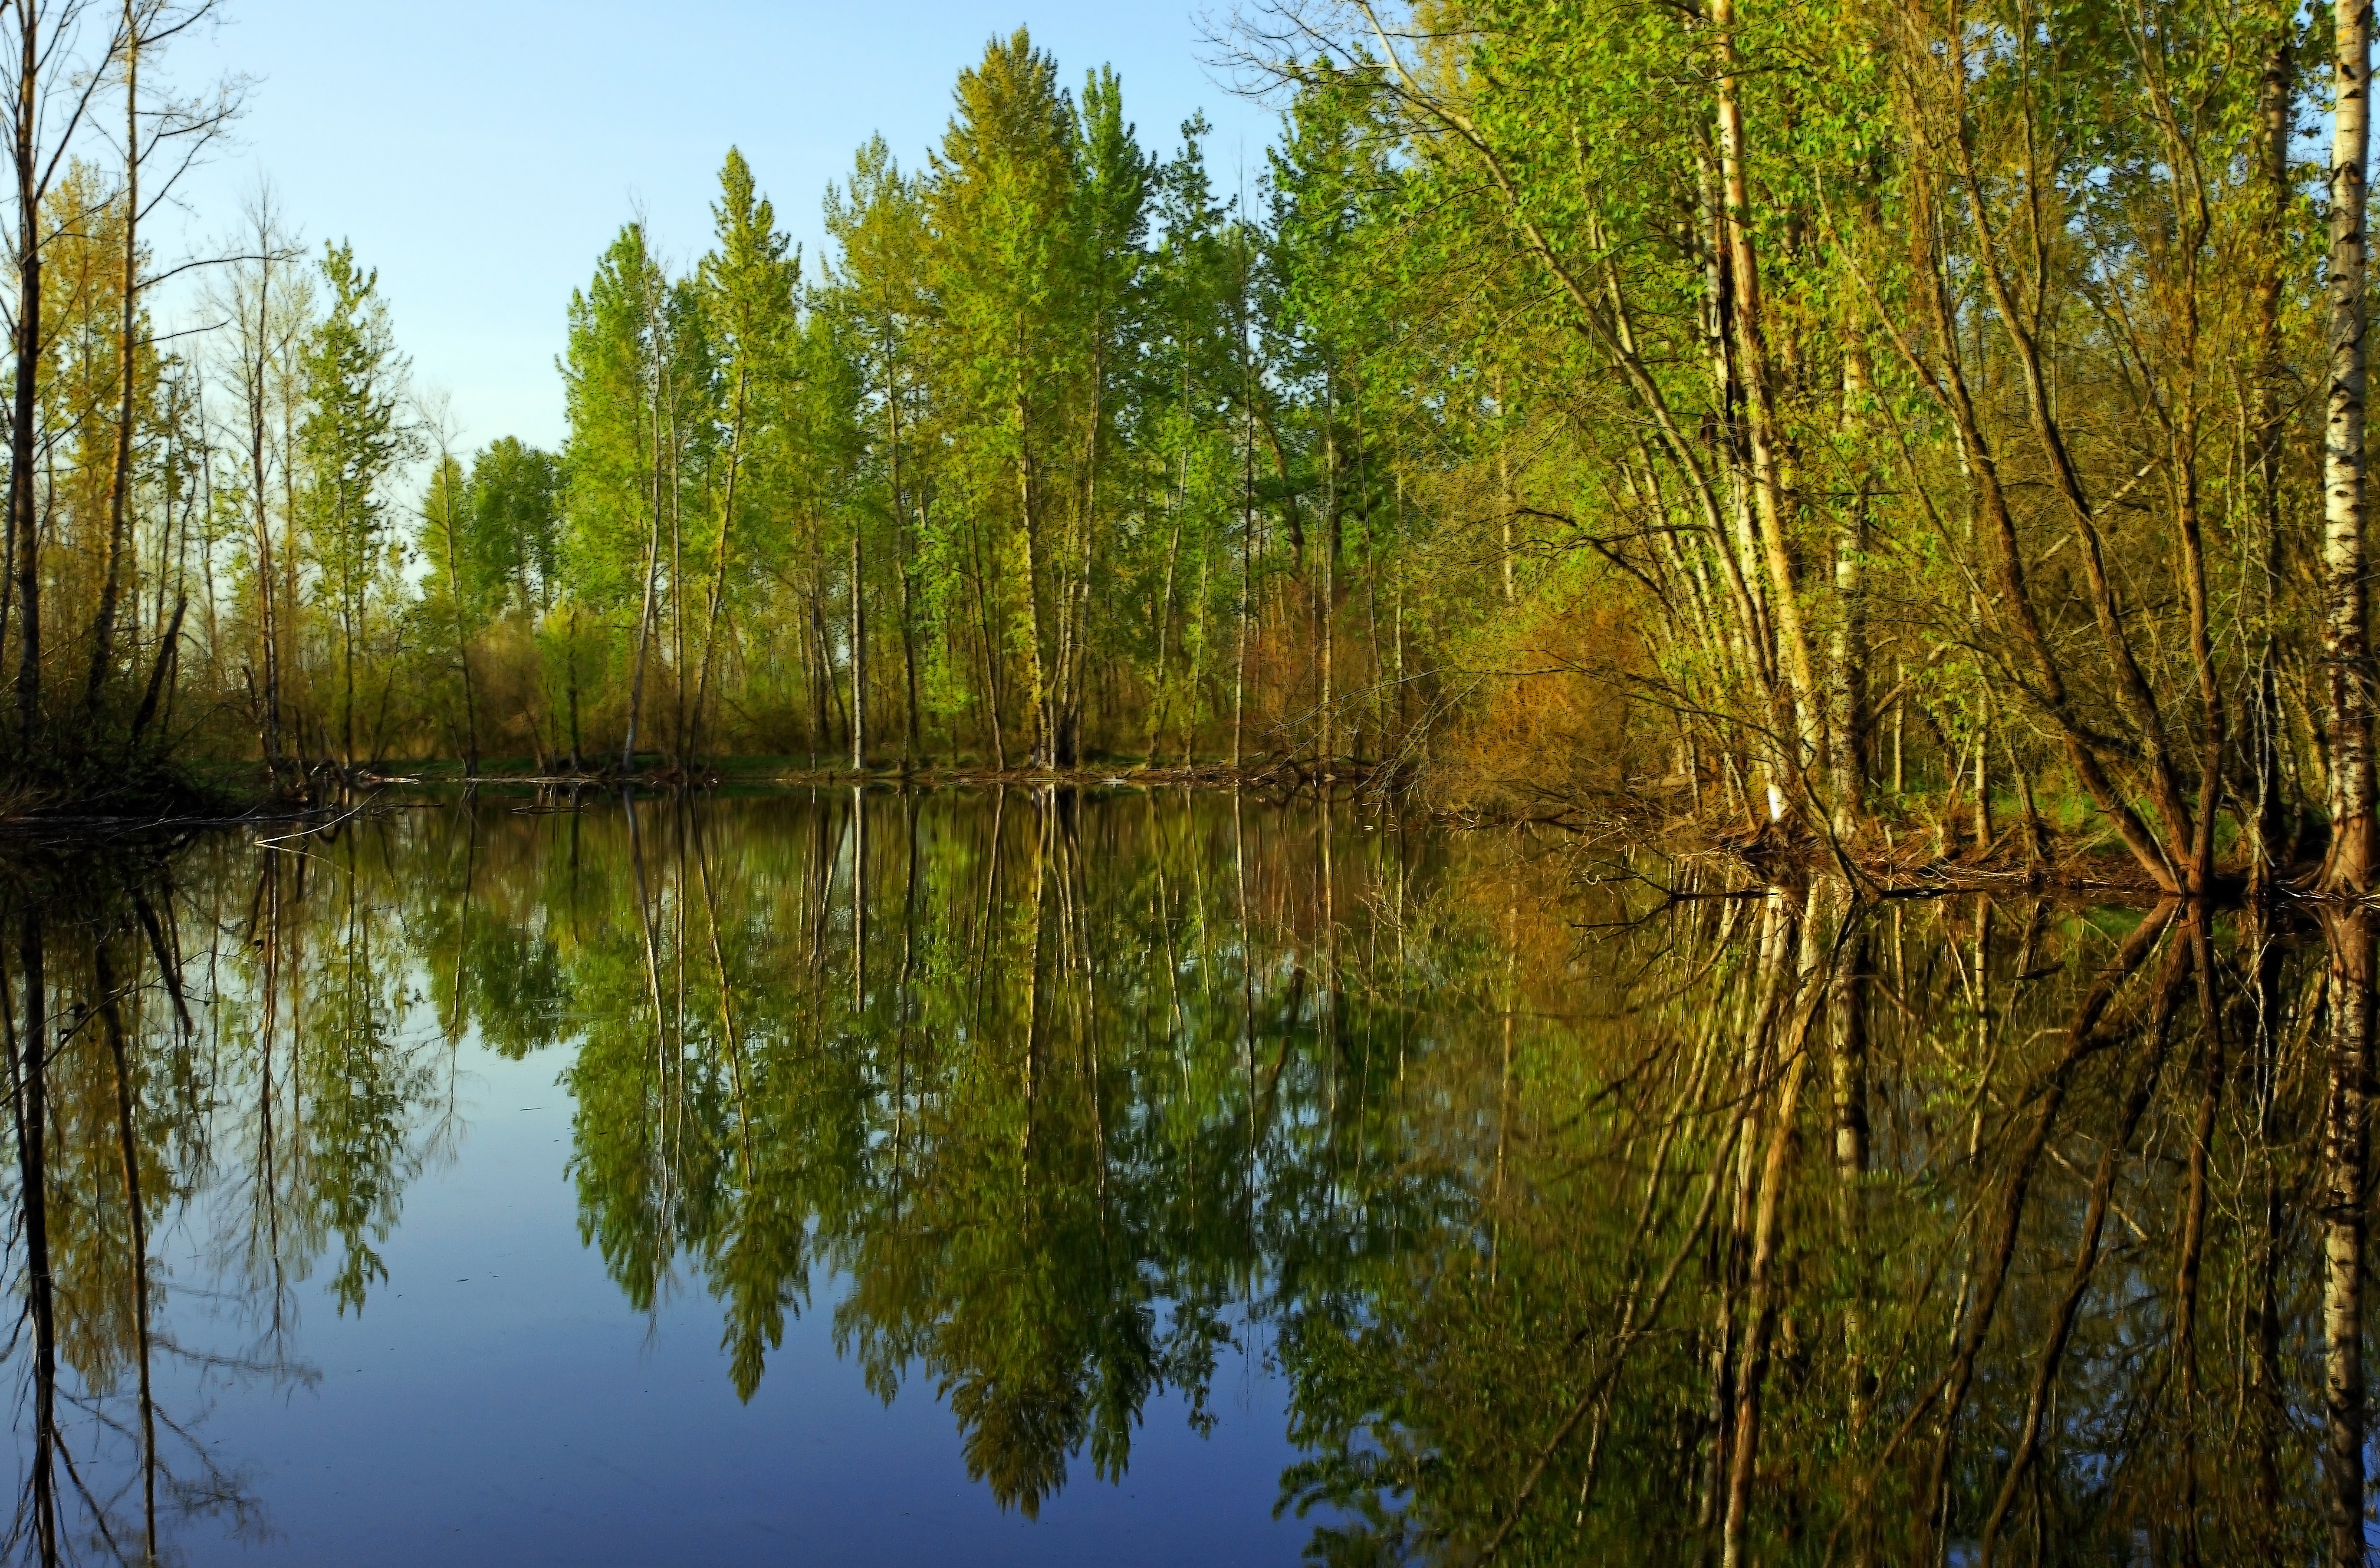
landscape, tree, water, nature, forest, swamp, wilderness, branch, plant, sky, photography, sunlight, leaf, lake, river, pond, spring, green, reflection, autumn, canon, calm, blue, season, trees, eos, mirror, wetland, bog, saint, mark, ii, 5d, parallel, county, louis, woodland, habitat, ponds, ecosystem, oregon, ian, sane, gervais, marion, peacefulgetaway, biome, natural environment, atmospheric phenomenon, woody plant, temperate broadleaf and mixed forest, temperate coniferous forest, bayou, riparian forest